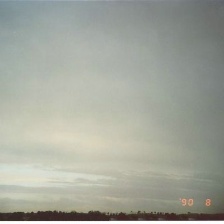
Cloud type: Nimbostratus